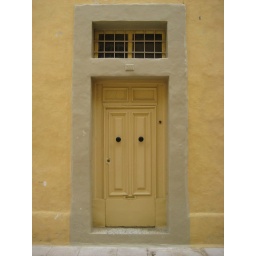
Yellow street door in Mdina